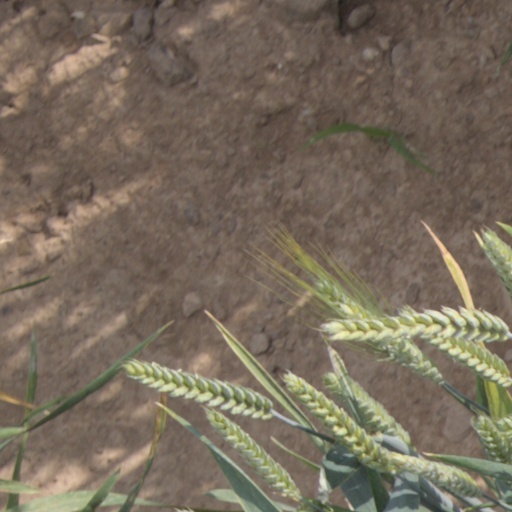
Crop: wheat